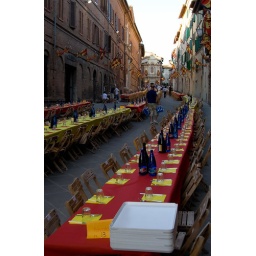
Part of the street table setting for the Cena della Prova Generale in the chiocciola, July 2007.